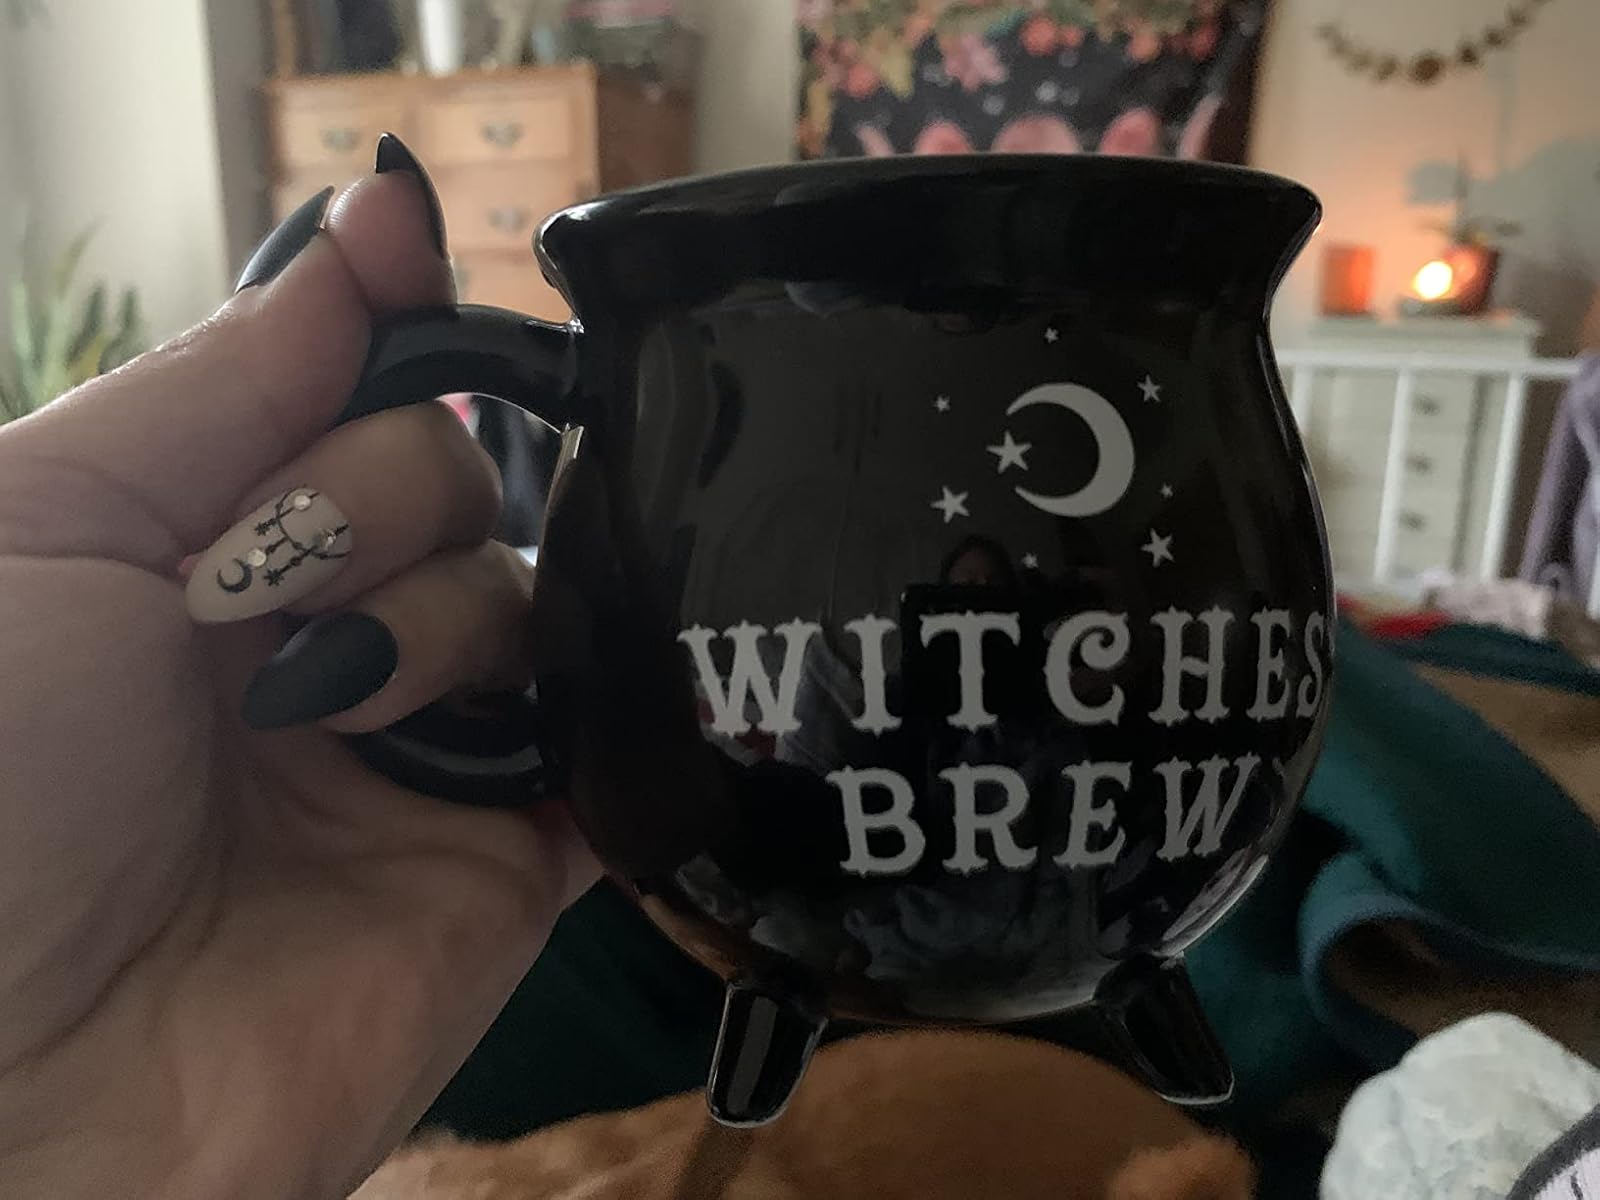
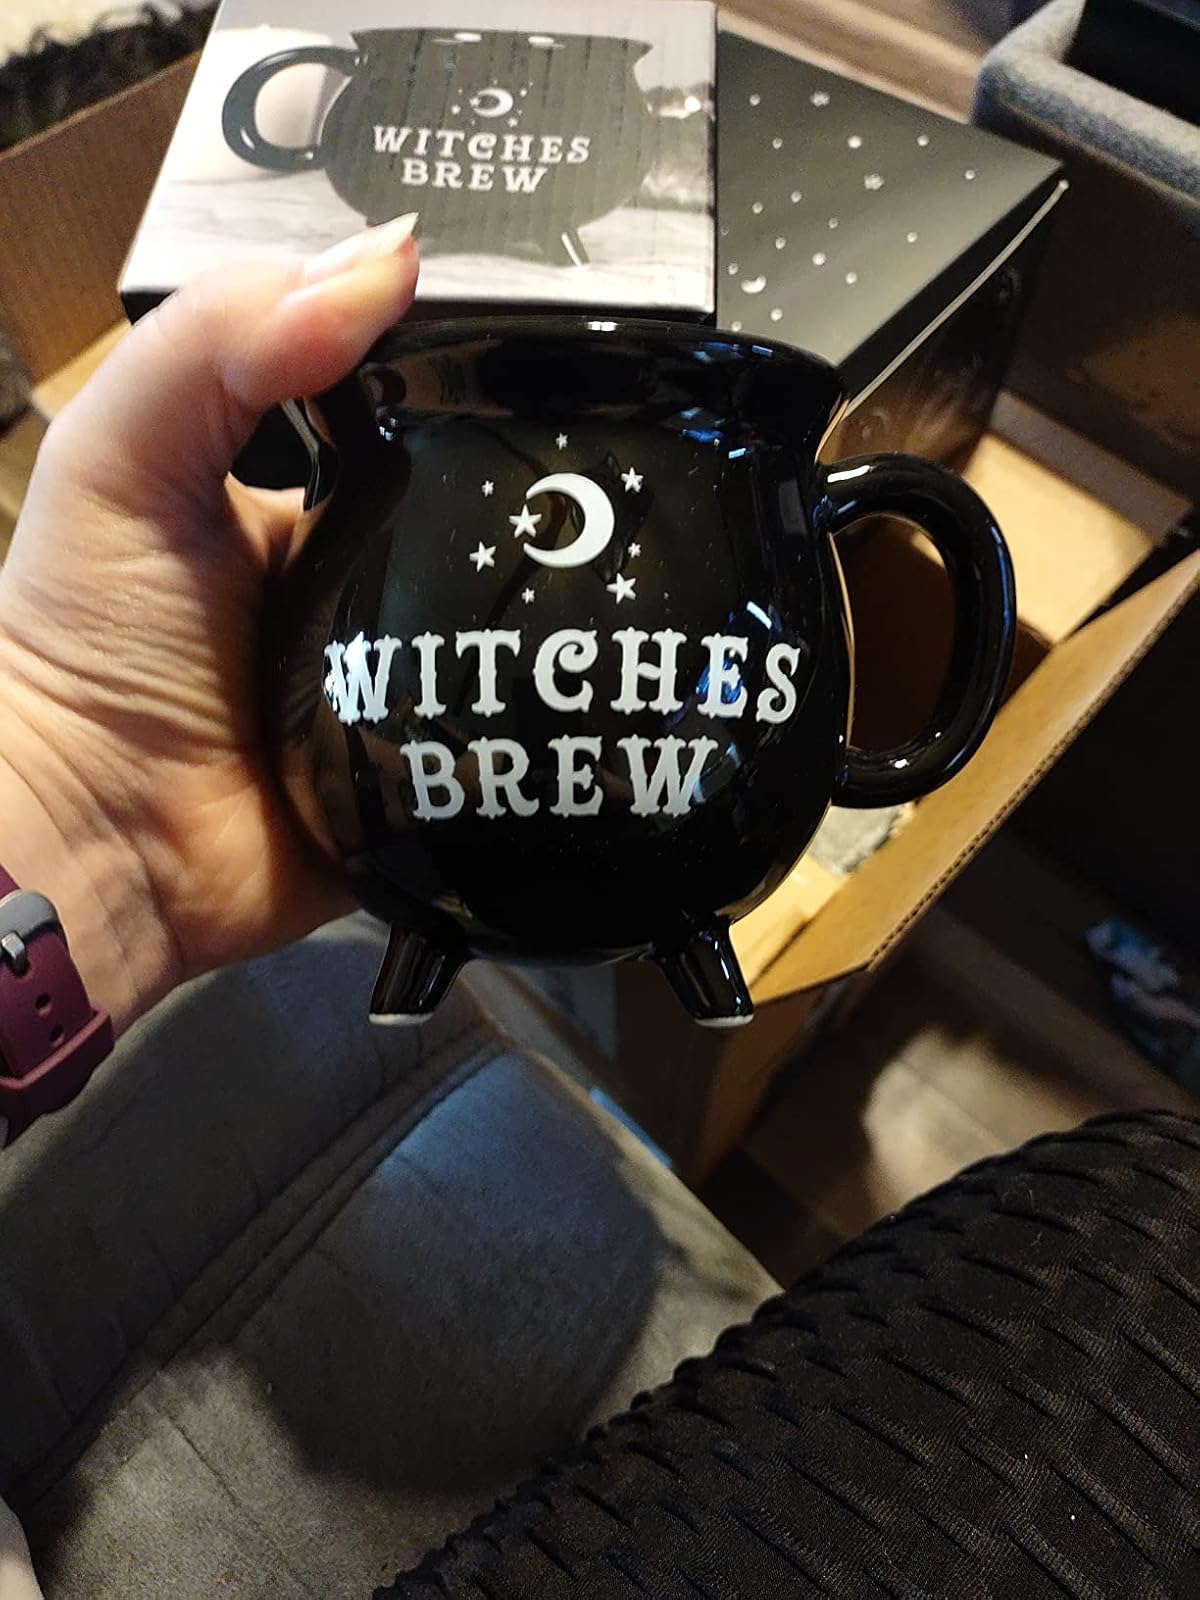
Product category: items_mug
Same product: yes